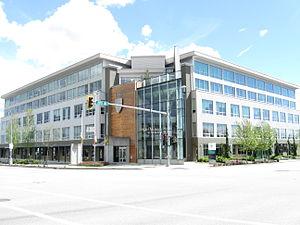
Le district de Langley est une municipalité de la province de Colombie-Britannique au Canada.